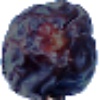
Label: Dates 1